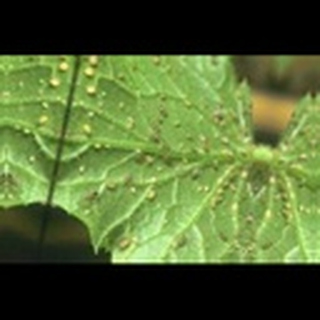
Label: cotton_aphids